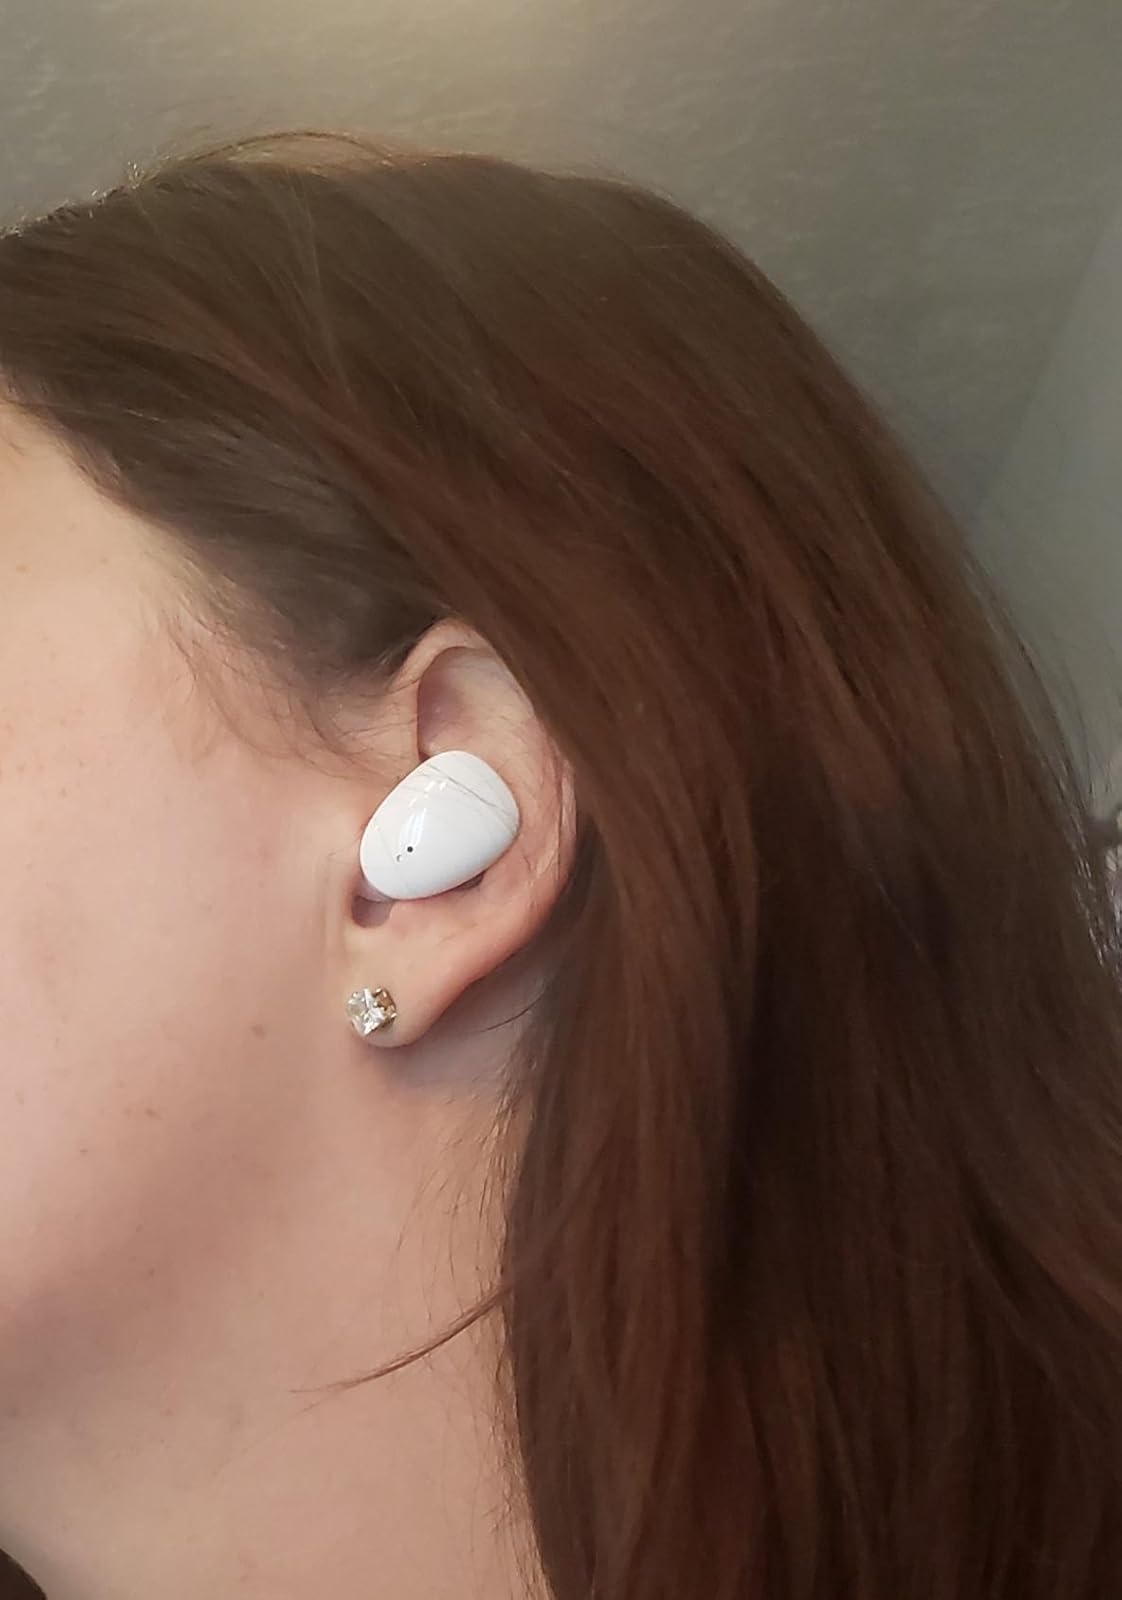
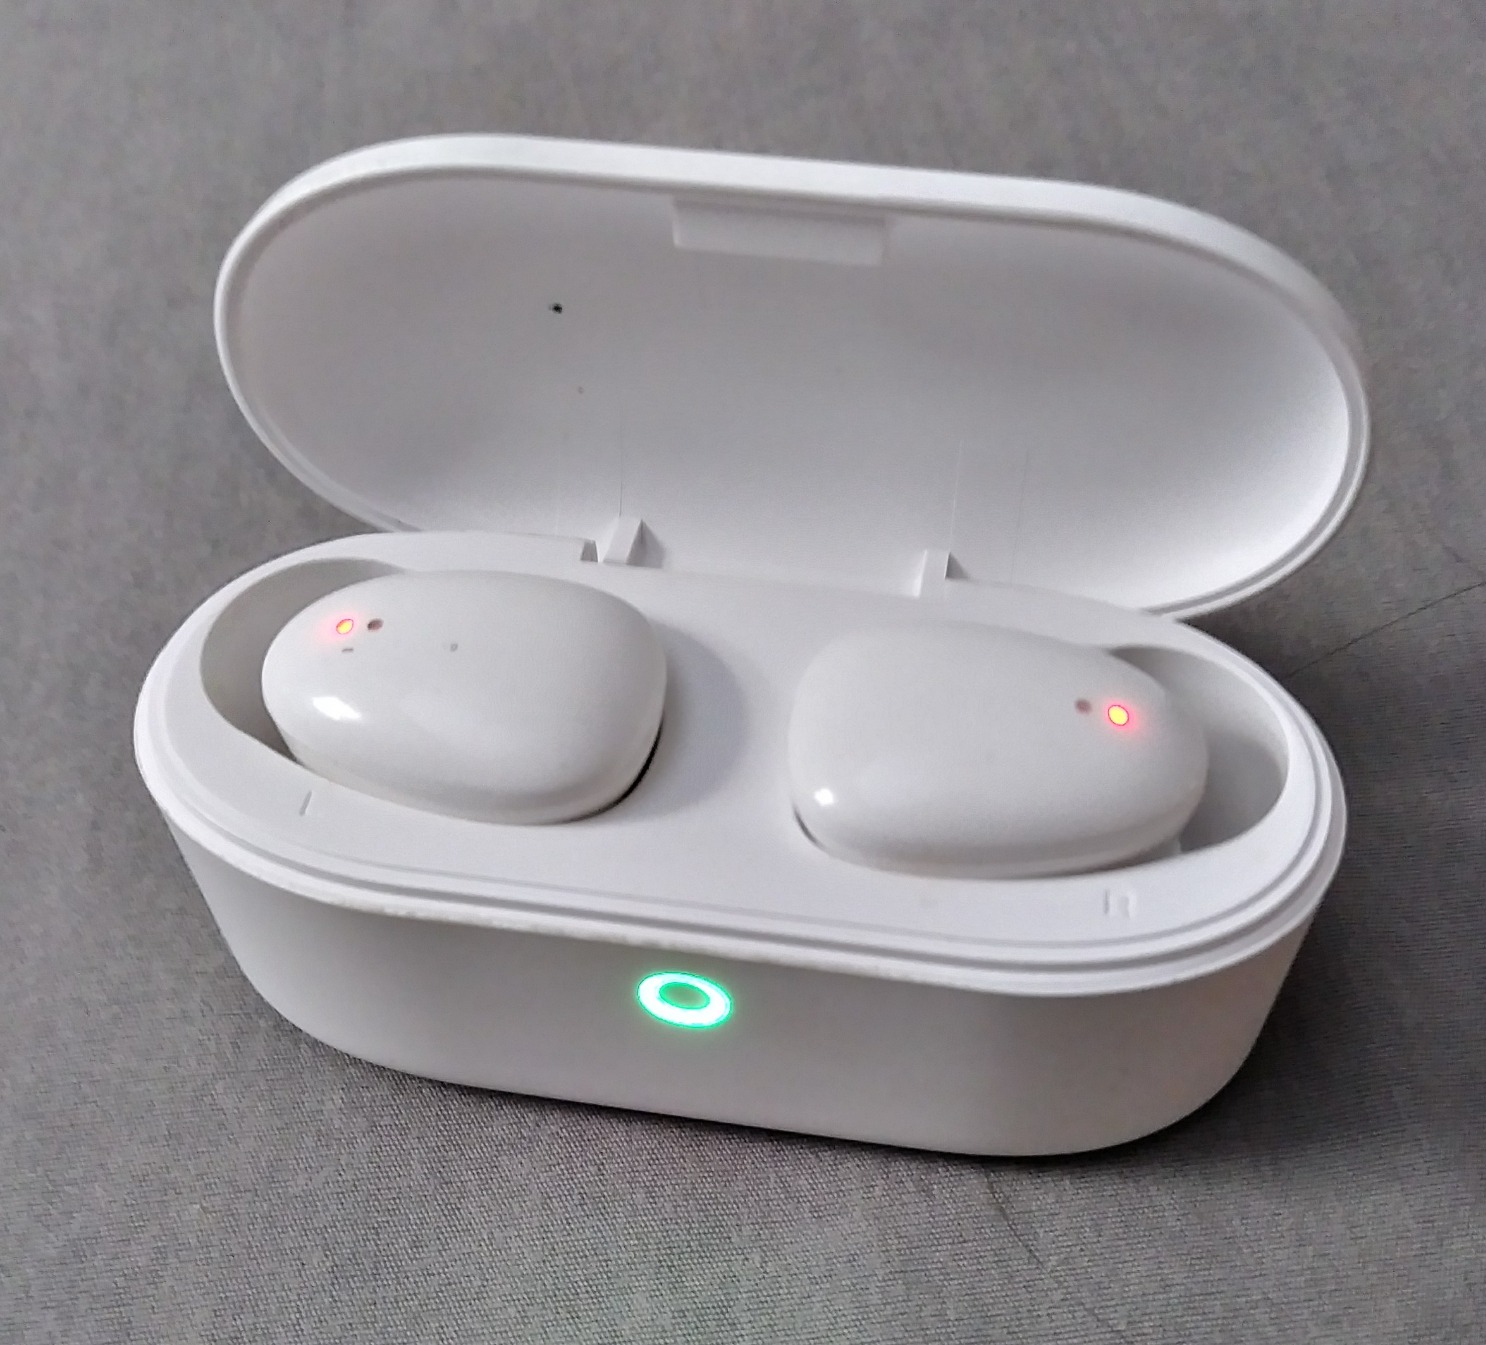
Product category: earbuds
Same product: yes